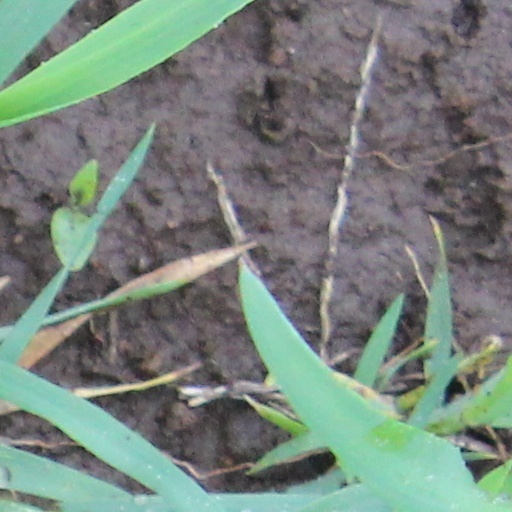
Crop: wheat